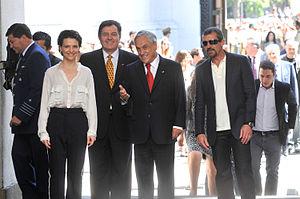
Les 33 est un film dramatique américano-chilien réalisé par Patricia Riggen, sorti en 2015.